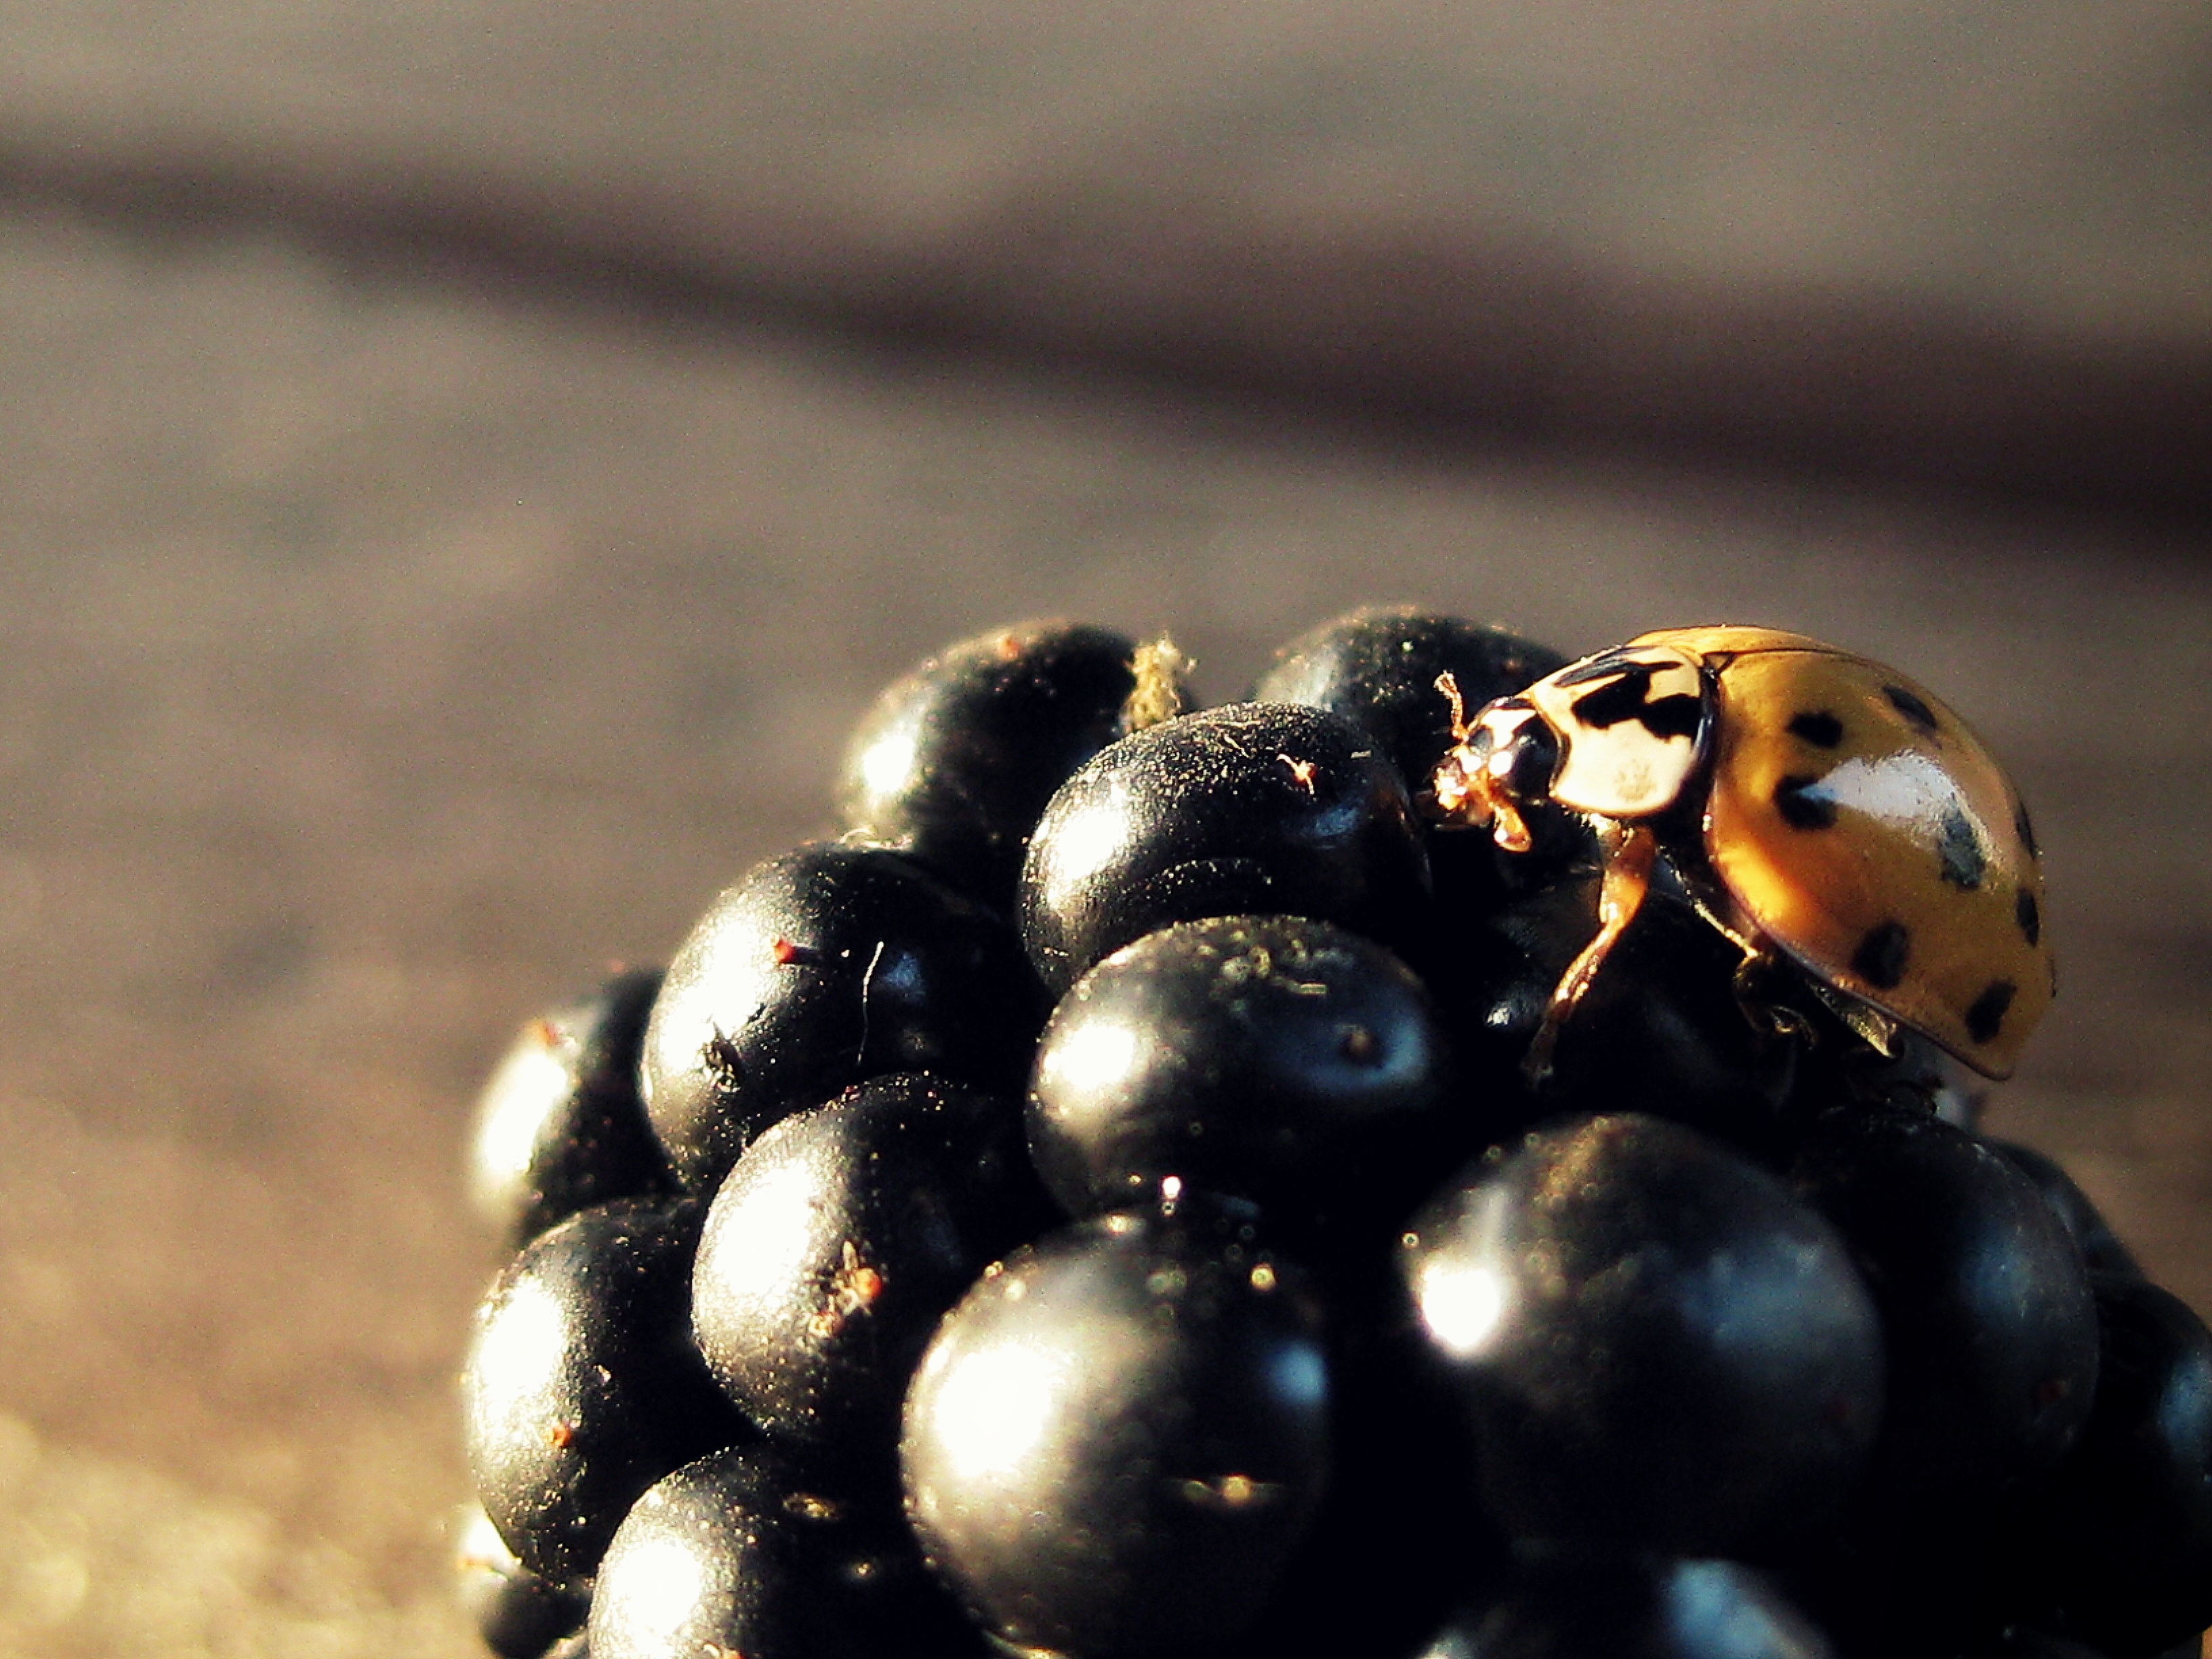
nature, branch, plant, photography, fruit, berry, flower, food, produce, insect, ladybug, bug, bead, blackberry, close up, jewellery, macro photography